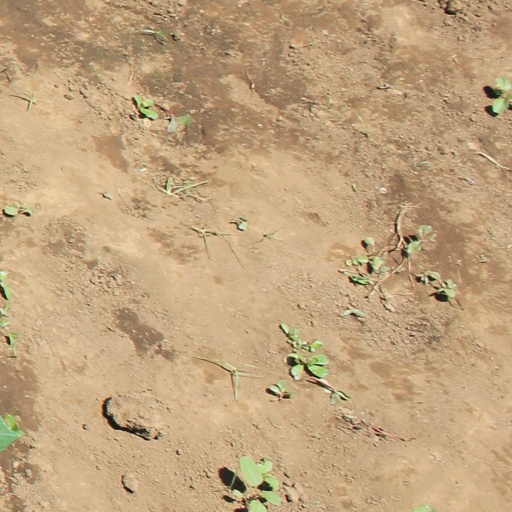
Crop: soybean